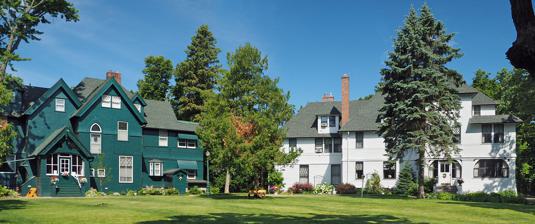
Building: Charles A. Weyerhaeuser and Musser Houses
Country: United States of America
Year built: 1898
Historic houses in Minnesota, United States United States historic place Charles A. Weyerhaeuser and Musser Houses U.S. National Register of Historic Places Both houses from the exterior Show map of Minnesota Show map of the United States Interactive map showing the location of Weyerhaeuser and Musser Houses Location 608 Highland Ave., Little Falls, Minnesota Coordinates 45°58′15″N 94°21′57″W / 45.97083°N 94.36583°W / 45.97083; -94.36583 Area 9 acres (3.6 ha) Built 1898 Built by A.D. Harrison Architectural style Shingle Style NRHP reference No. 85001990 Added to NRHP September 5, 1985 The Charles A. Weyerhaeuser and Musser Houses are historic houses in Little Falls, Minnesota that were the homes of Charles Augustus Weyerhaeuser (1866-1930) and Richard Drew Musser (1865-1958), founders of the Pine Tree Lumber Company , a business that played a major role in the growth of Little Falls, as it built a strong lumber industry within the town. The houses were added to the National Register of Historic Places on September 5, 1985. The houses are now the location of the Linden Hill Historic Estate . The houses were the location of a concert by famous pianist Van Cliburn after he won the inaugural International Tchaikovsky Competition . Description From the official nomination form: The Weyerhaeuser and Musser Houses occupy a wooded site along the Mississippi River , approximately one-half mile south of the commercial center of Little Falls. The site extends from the river, on the west, to 1st Street Southeast, on the east. 6th Avenue Southeast forms the southern boundary of the site. To the north is an oxbow of the Mississippi River and, near 1st Street, the Burton-Rosenmeier House . Both houses are placed alongside an entry drive which forms an extension to Highland Avenue. The houses lie at the top of a bank that drops down to a level plain adjacent to the river. A garage and service building is located at the southern end of this area, which also contains a playhouse , gazebo , and several vine-covered trellises . Sited on the bank adjoining the oxbow is a carriage house , which contains living quarters on its upper floor. In front of the houses, a lawn extends out to 1st Street. A pool , enclosed by a screened pavilion , is placed near the center of this lawn. A tennis court is adjacent to the pool. All ground are well-tended, and are planted with a variety of shrubs and flowers . Trees were planted over the entire site to provide a forest -like setting. Both the Weyerhaeuser and Musser Houses were built in the Shingle Style . The houses were relatively compact in 1898; neither Weyerhaeuser nor Musser were yet married. Each has been enlarged, but the additions that were made have been in keeping with the materials, styling, and proportions of the original houses. Similar materials are used on both houses. Exterior walls are clad primarily with shingles . The shingles are bellcast at the bottom of the second floor so that the floor line becomes clearly defined. Both are of wood-frame construction, and have two stories, large attics , and full basements , which are raised so that the main living rooms on the first floor are several feet above ground level. The buildings differ in plan, and in several of their details. The Weyerhaeuser House lies to the south of the Musser House. The main body of the house is rectangular. A front porch , originally open but now enclosed with glass panels, lies in front of a bay that projects out at the center of the main facade . Beside this entry is a smaller projecting bay that encloses the main stair. Both bays and the porch have gabled roofs , while the main body of the house is covered with a hipped roof . The house was extended to the north and south about 1910, with a sun room being constructed on the south side and a music room on the north. These extension replicate the shingle siding, stone foundations , and the roof and dormer configurations of the original house. References